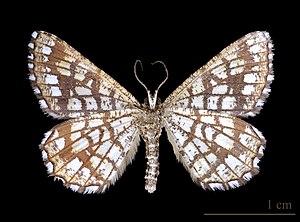
Géomètre à barreaux ♀- △ Face ventrale Localité: Lasparets, Sainte-Croix-Volvestre, Ariège, France Muséum de Toulouse
Chiasmia clathrata, le Réseau, la Géomètre à barreaux ou encore la Phalène réticulée, est une espèce de papillons de la famille des Geometridae, de la sous-famille des Ennominae, de la tribu des Macariini, du genre Chiasmia. C'est l'espèce type pour le genre.
Les Ennominae sont une sous-famille de lépidoptères de la famille des Geometridae.